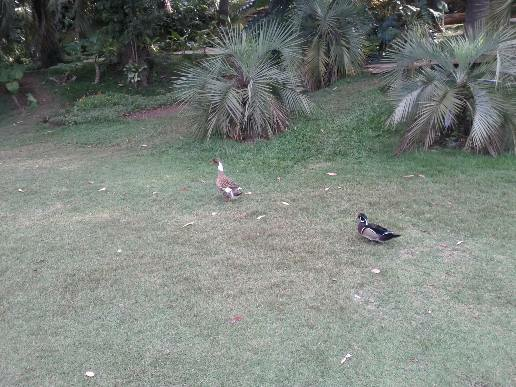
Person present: No